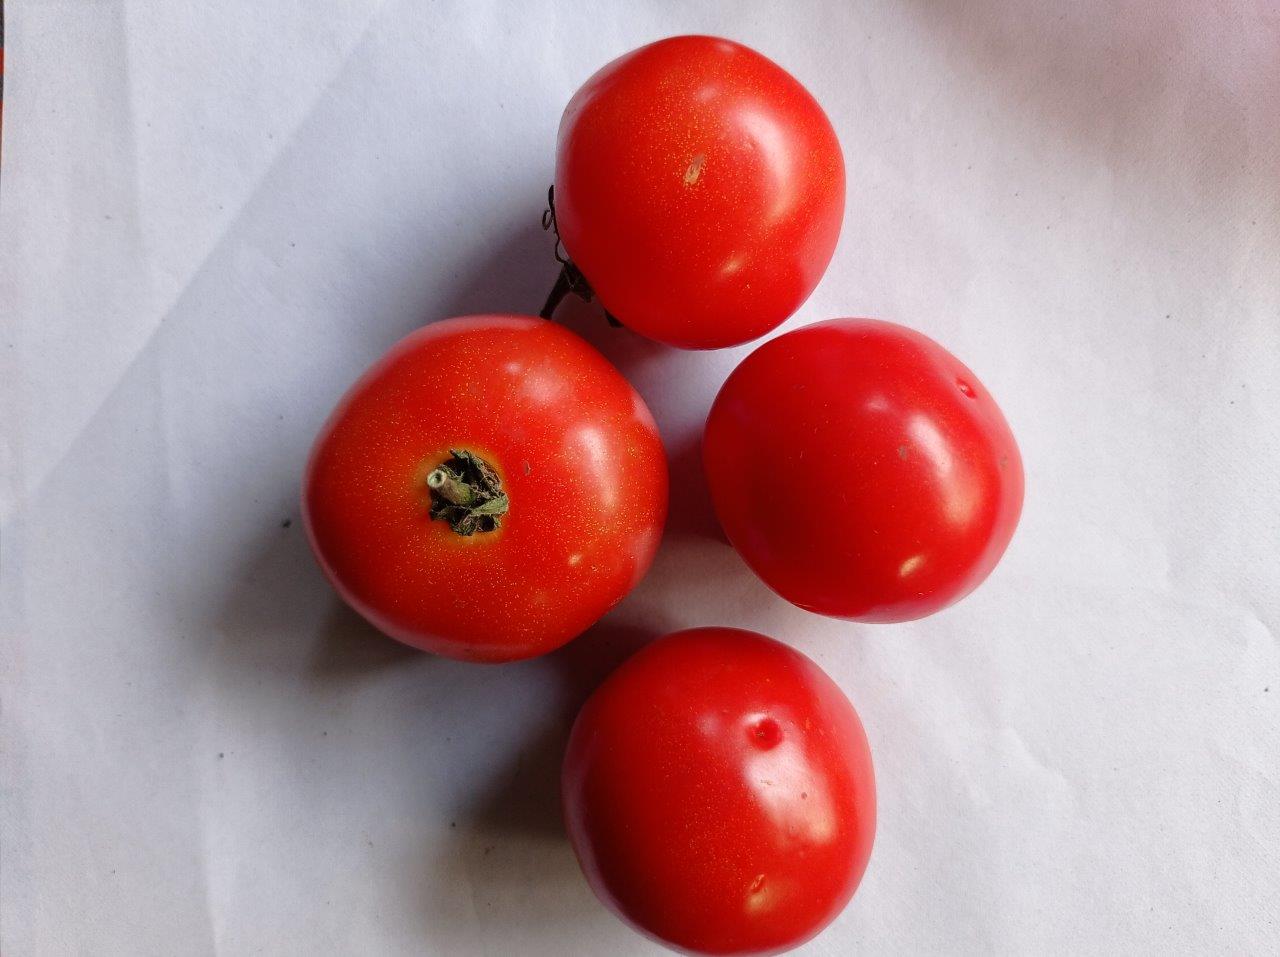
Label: Fresh